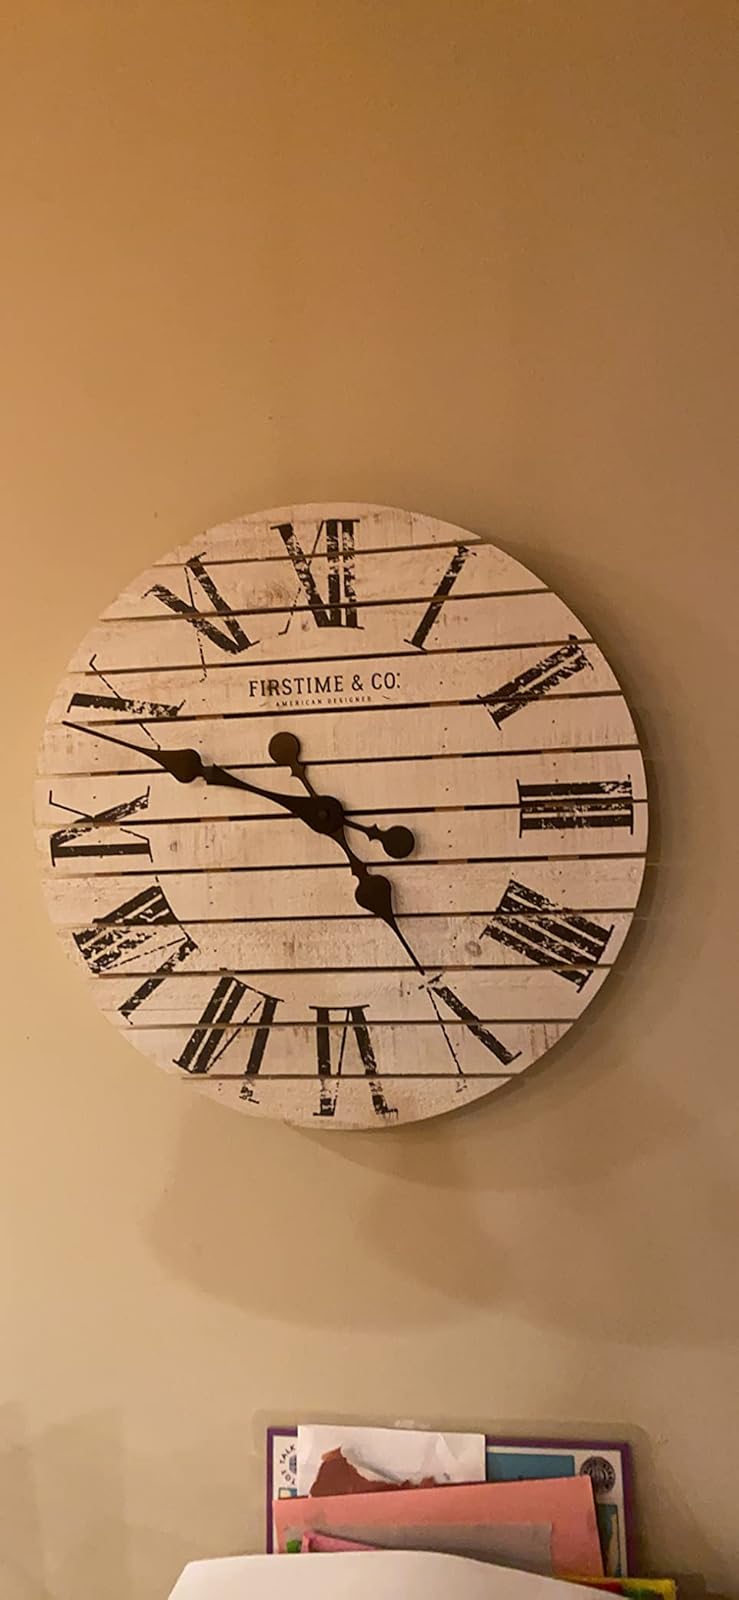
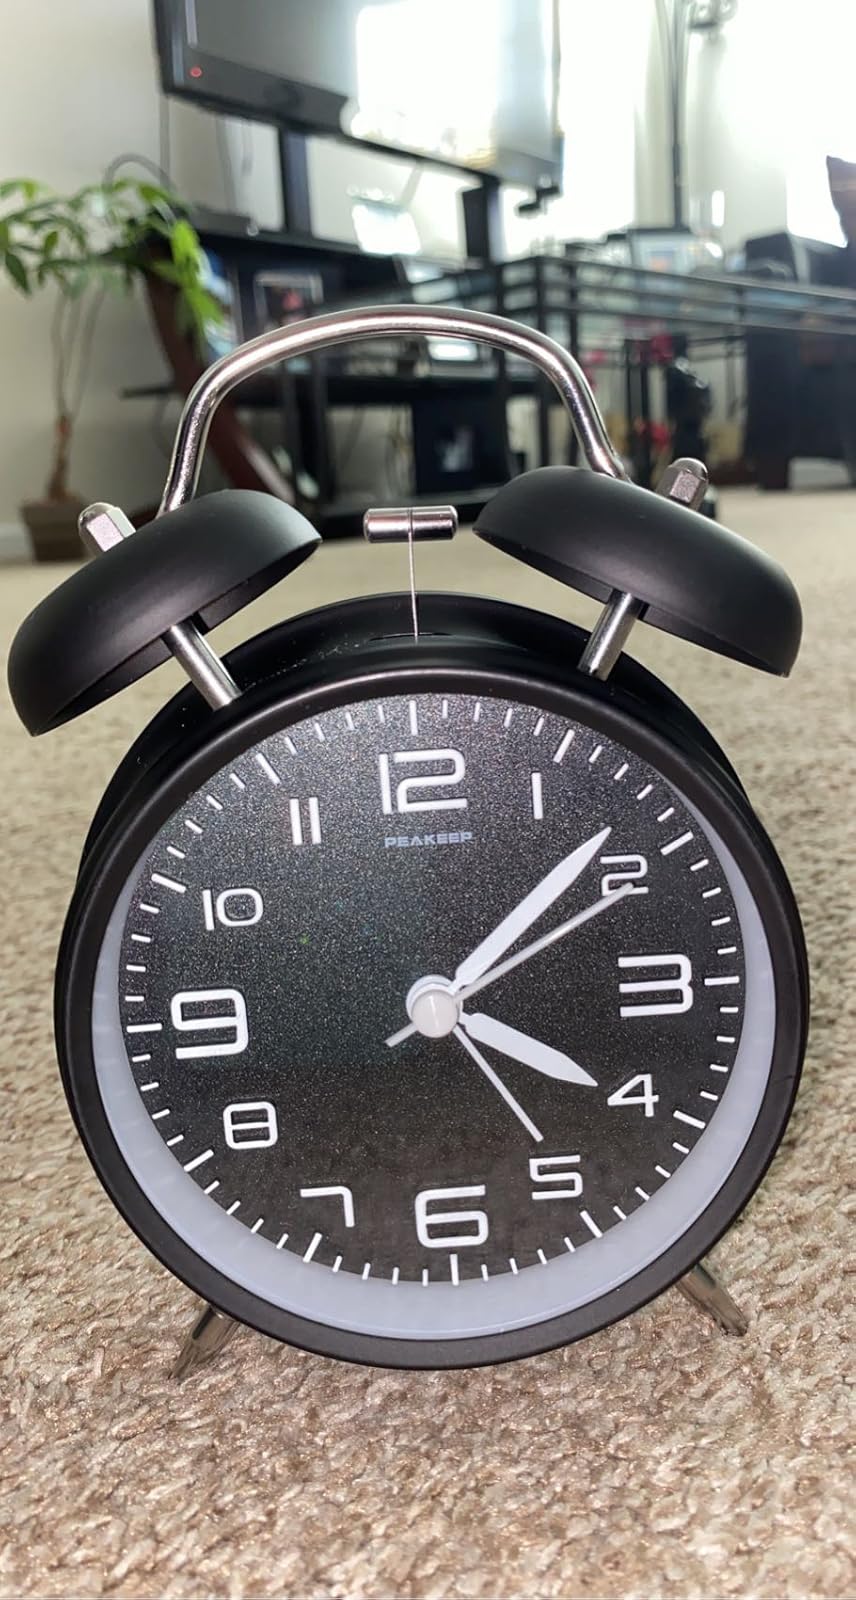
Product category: clock
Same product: no